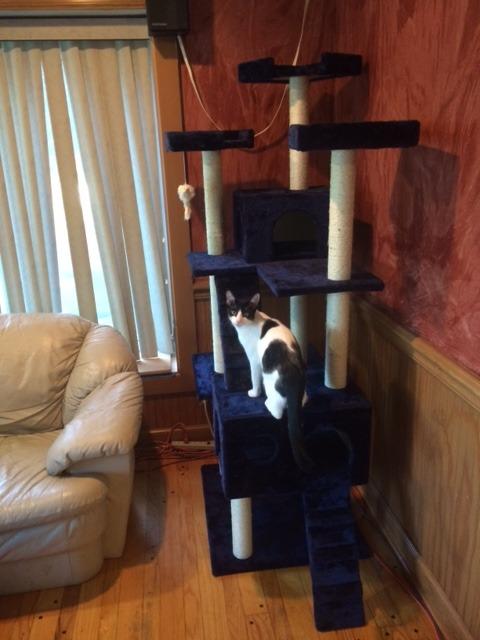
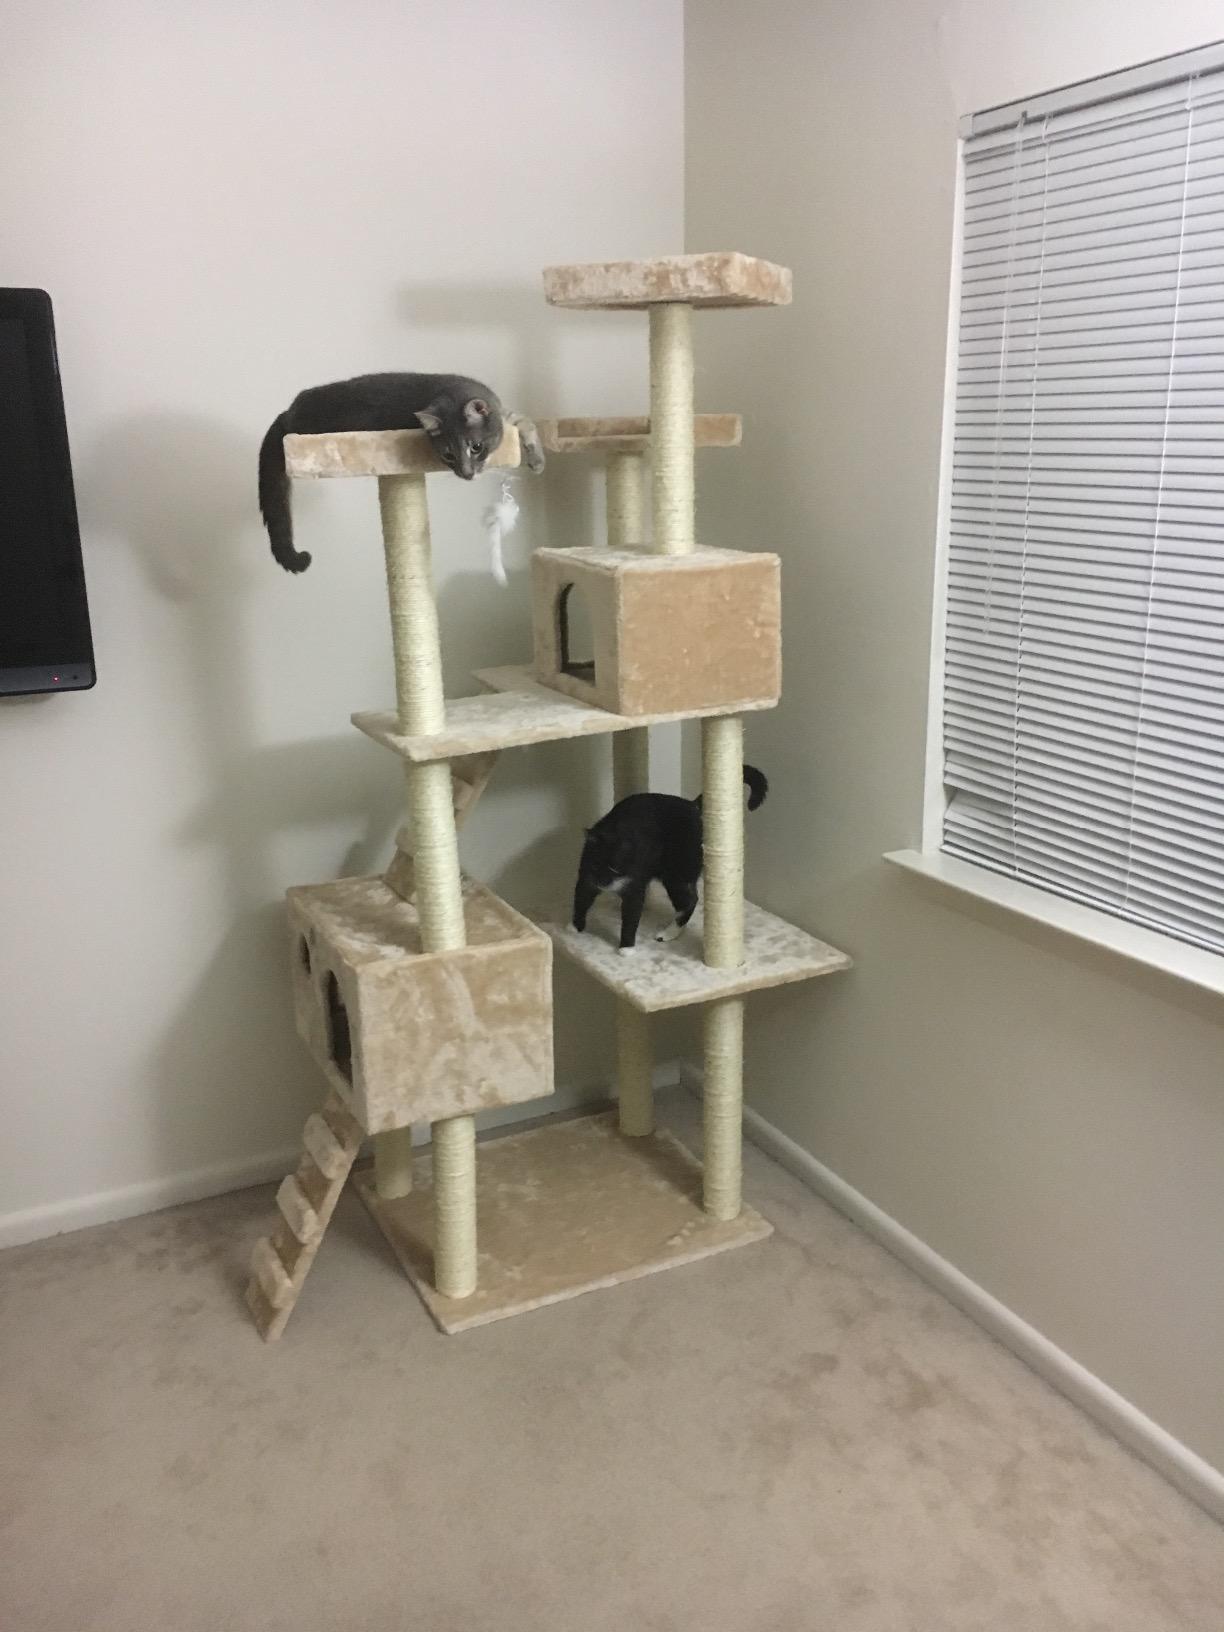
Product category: items_cat tree
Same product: no